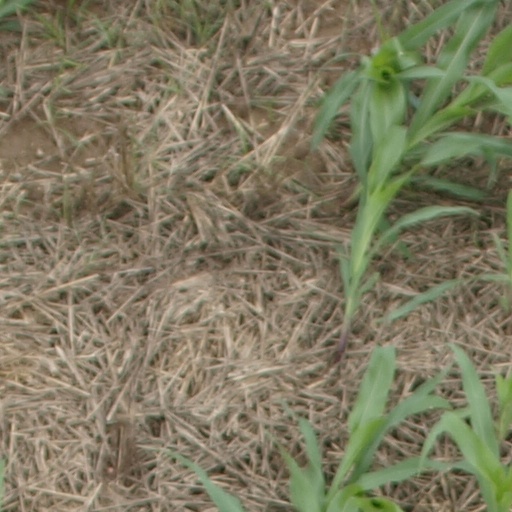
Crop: maize; corn